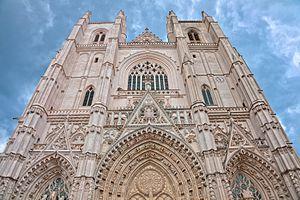
Photo grand angle de la Cathédrale Saint Pierre et Saint Paul de Nantes. HDR réalisé à partir de plusieurs expositions différentes.
Le tuffeau, ou tufeau, est de la craie micacée ou sableuse à grain fin, de couleur blanche ou crème parfois jaunâtre, et contenant quelques paillettes de mica blanc. Elle est extraite de carrières dans des strates de l'ère secondaire au crétacé supérieur, étage turonien. Cette pierre de taille tendre permet de bâtir et de réaliser les décors typiques de l'architecture de la Renaissance que l'on trouve dans les régions autour de la Loire.
La cathédrale Saint-Pierre-et-Saint-Paul de Nantes est une cathédrale catholique située place Saint-Pierre, à Nantes. C'est la cathédrale du diocèse de Nantes, siège de l’évêque de Nantes. Sa construction s’est étalée sur 457 ans, de 1434 à 1891, mais ces délais n’altèrent en rien la qualité ni la cohérence de son style gothique. Elle est classée monument historique depuis 1862.